Rosa Mayorga

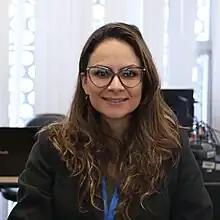
in 2024

Rosa Belén Mayorga Tapia is an Ecuadorian politician who became a member of the National Assembly in 2021.